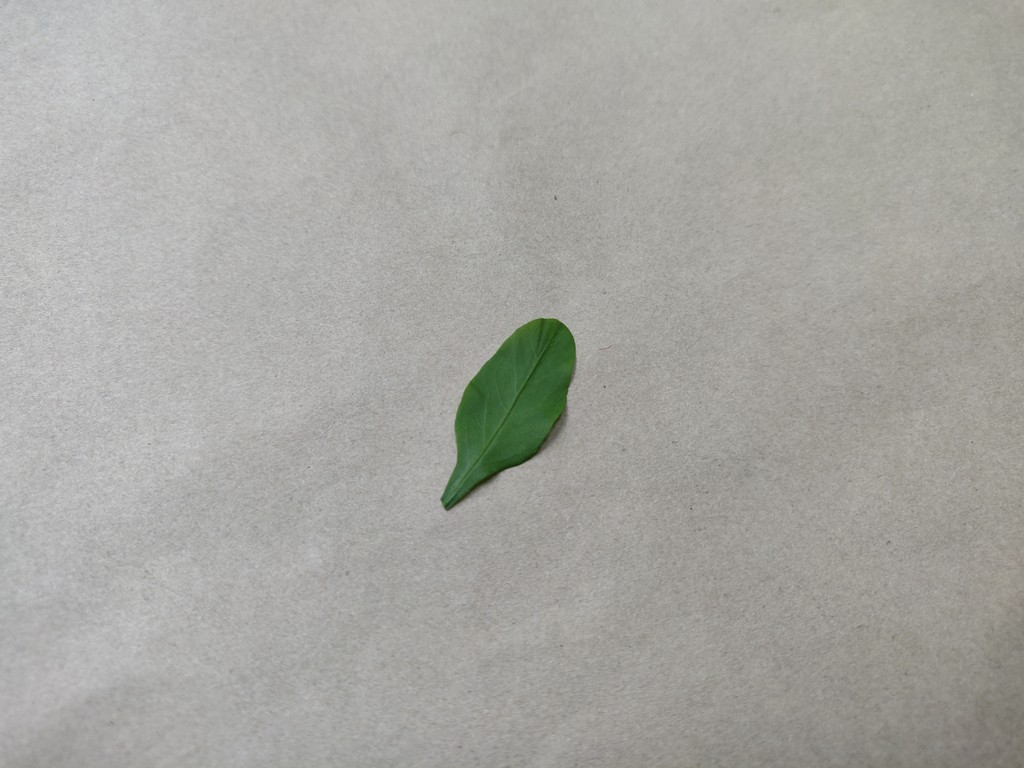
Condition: Healthy
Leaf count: single
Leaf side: front